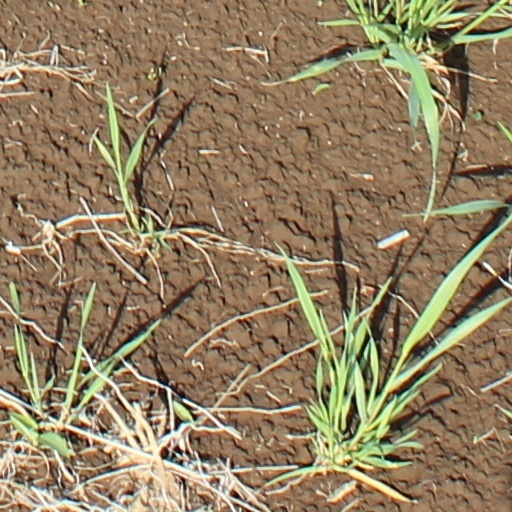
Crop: wheat